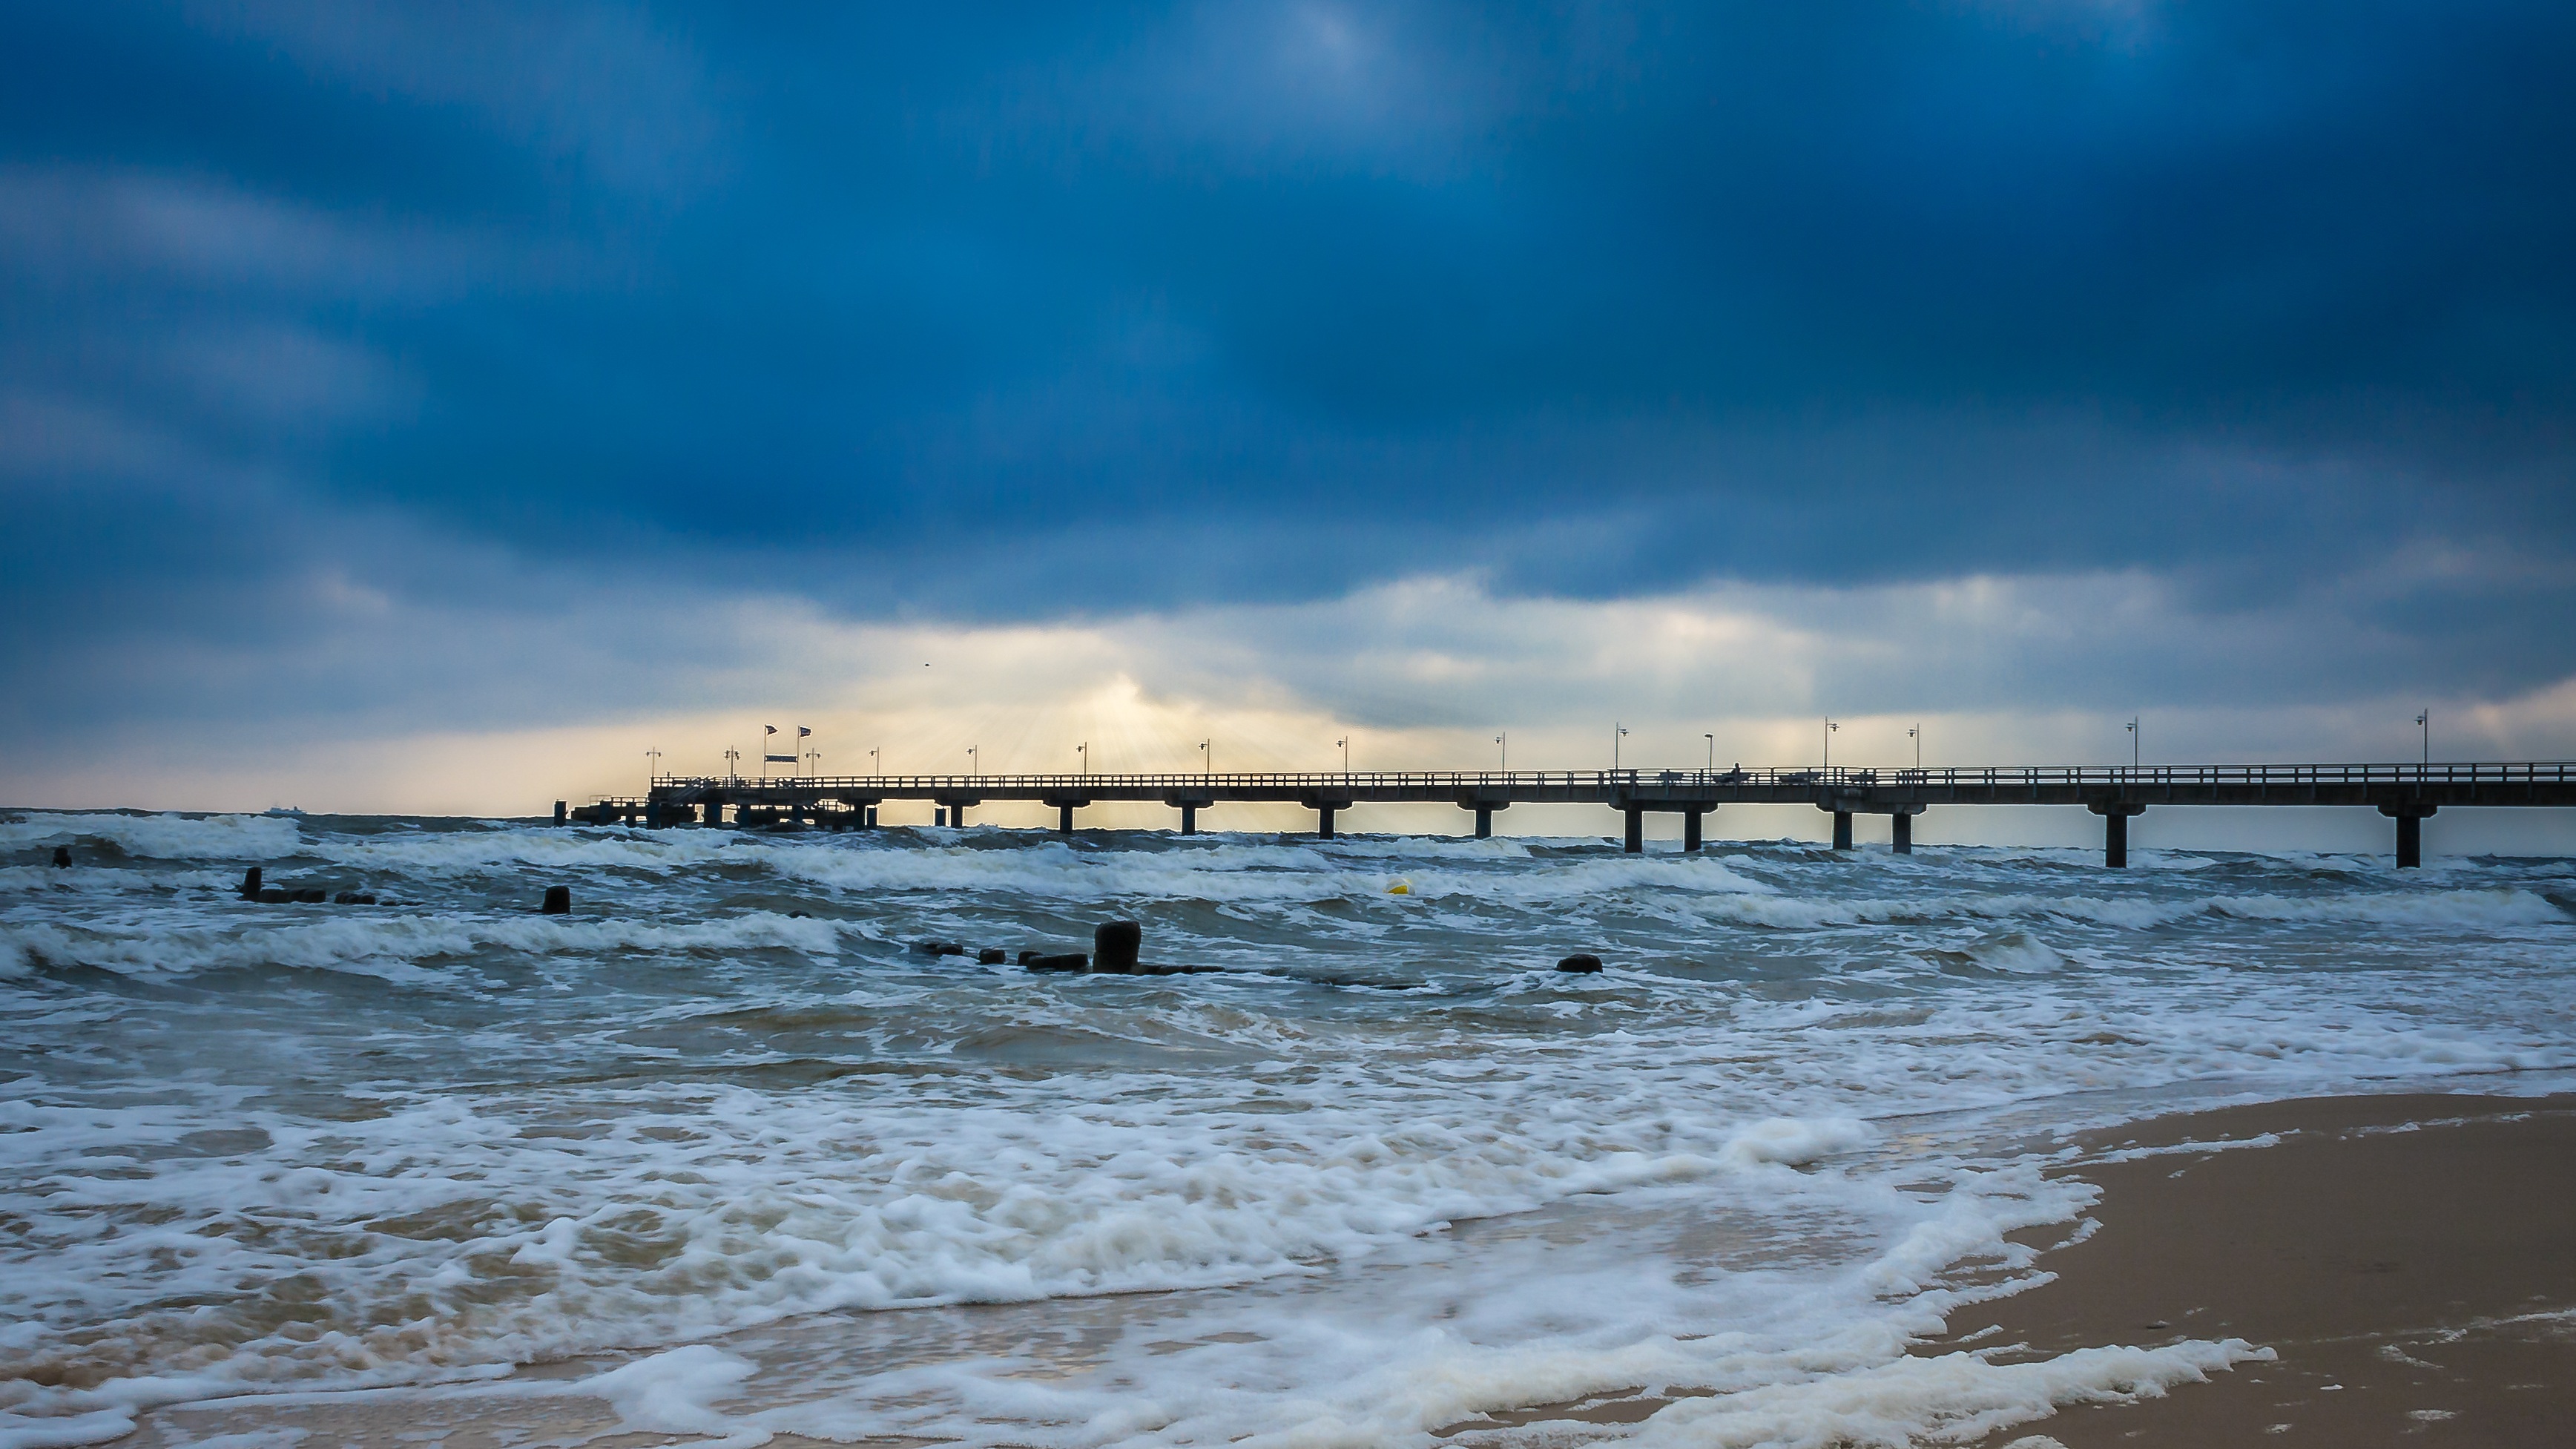
beach, landscape, sea, coast, water, sand, ocean, horizon, snow, winter, cloud, sky, sunrise, sunset, sunlight, morning, shore, wave, dawn, summer, dusk, evening, reflection, weather, holiday, blue, body of water, blue sky, clouds, relaxation, usedom, forward, baltic sea, sea bridge, seaside resort, bansin, mudflat, wind wave